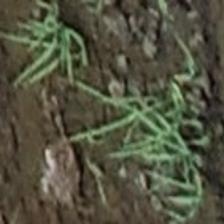
Label: clustered